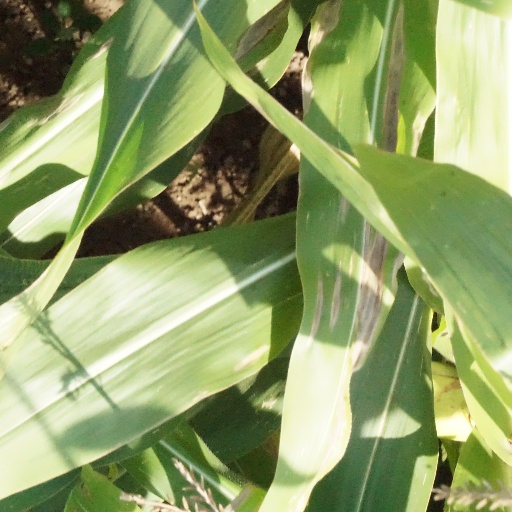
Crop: maize; corn